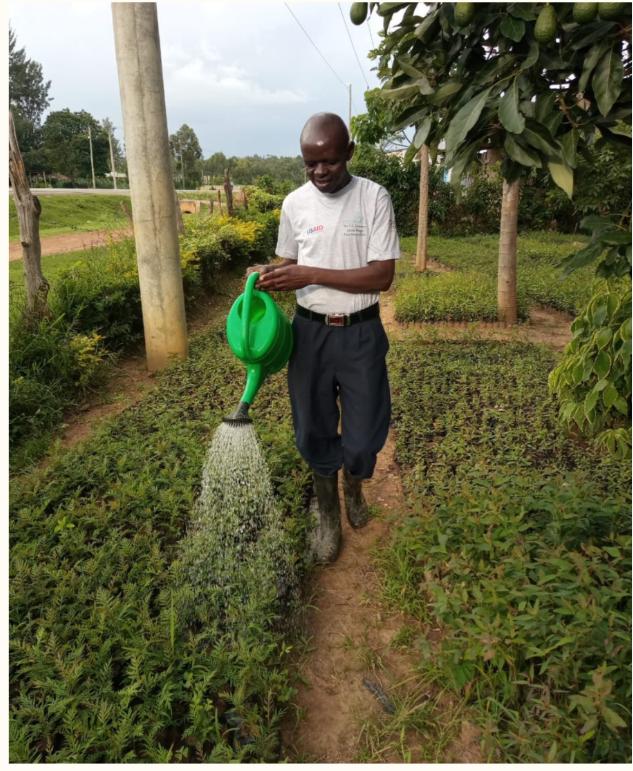
Mkulima anamwagilia mimea kwa uangalifu, hii husaidia mimea kukua vizuri na kuongeza mavuno shambani, bila kupoteza rasilimali.